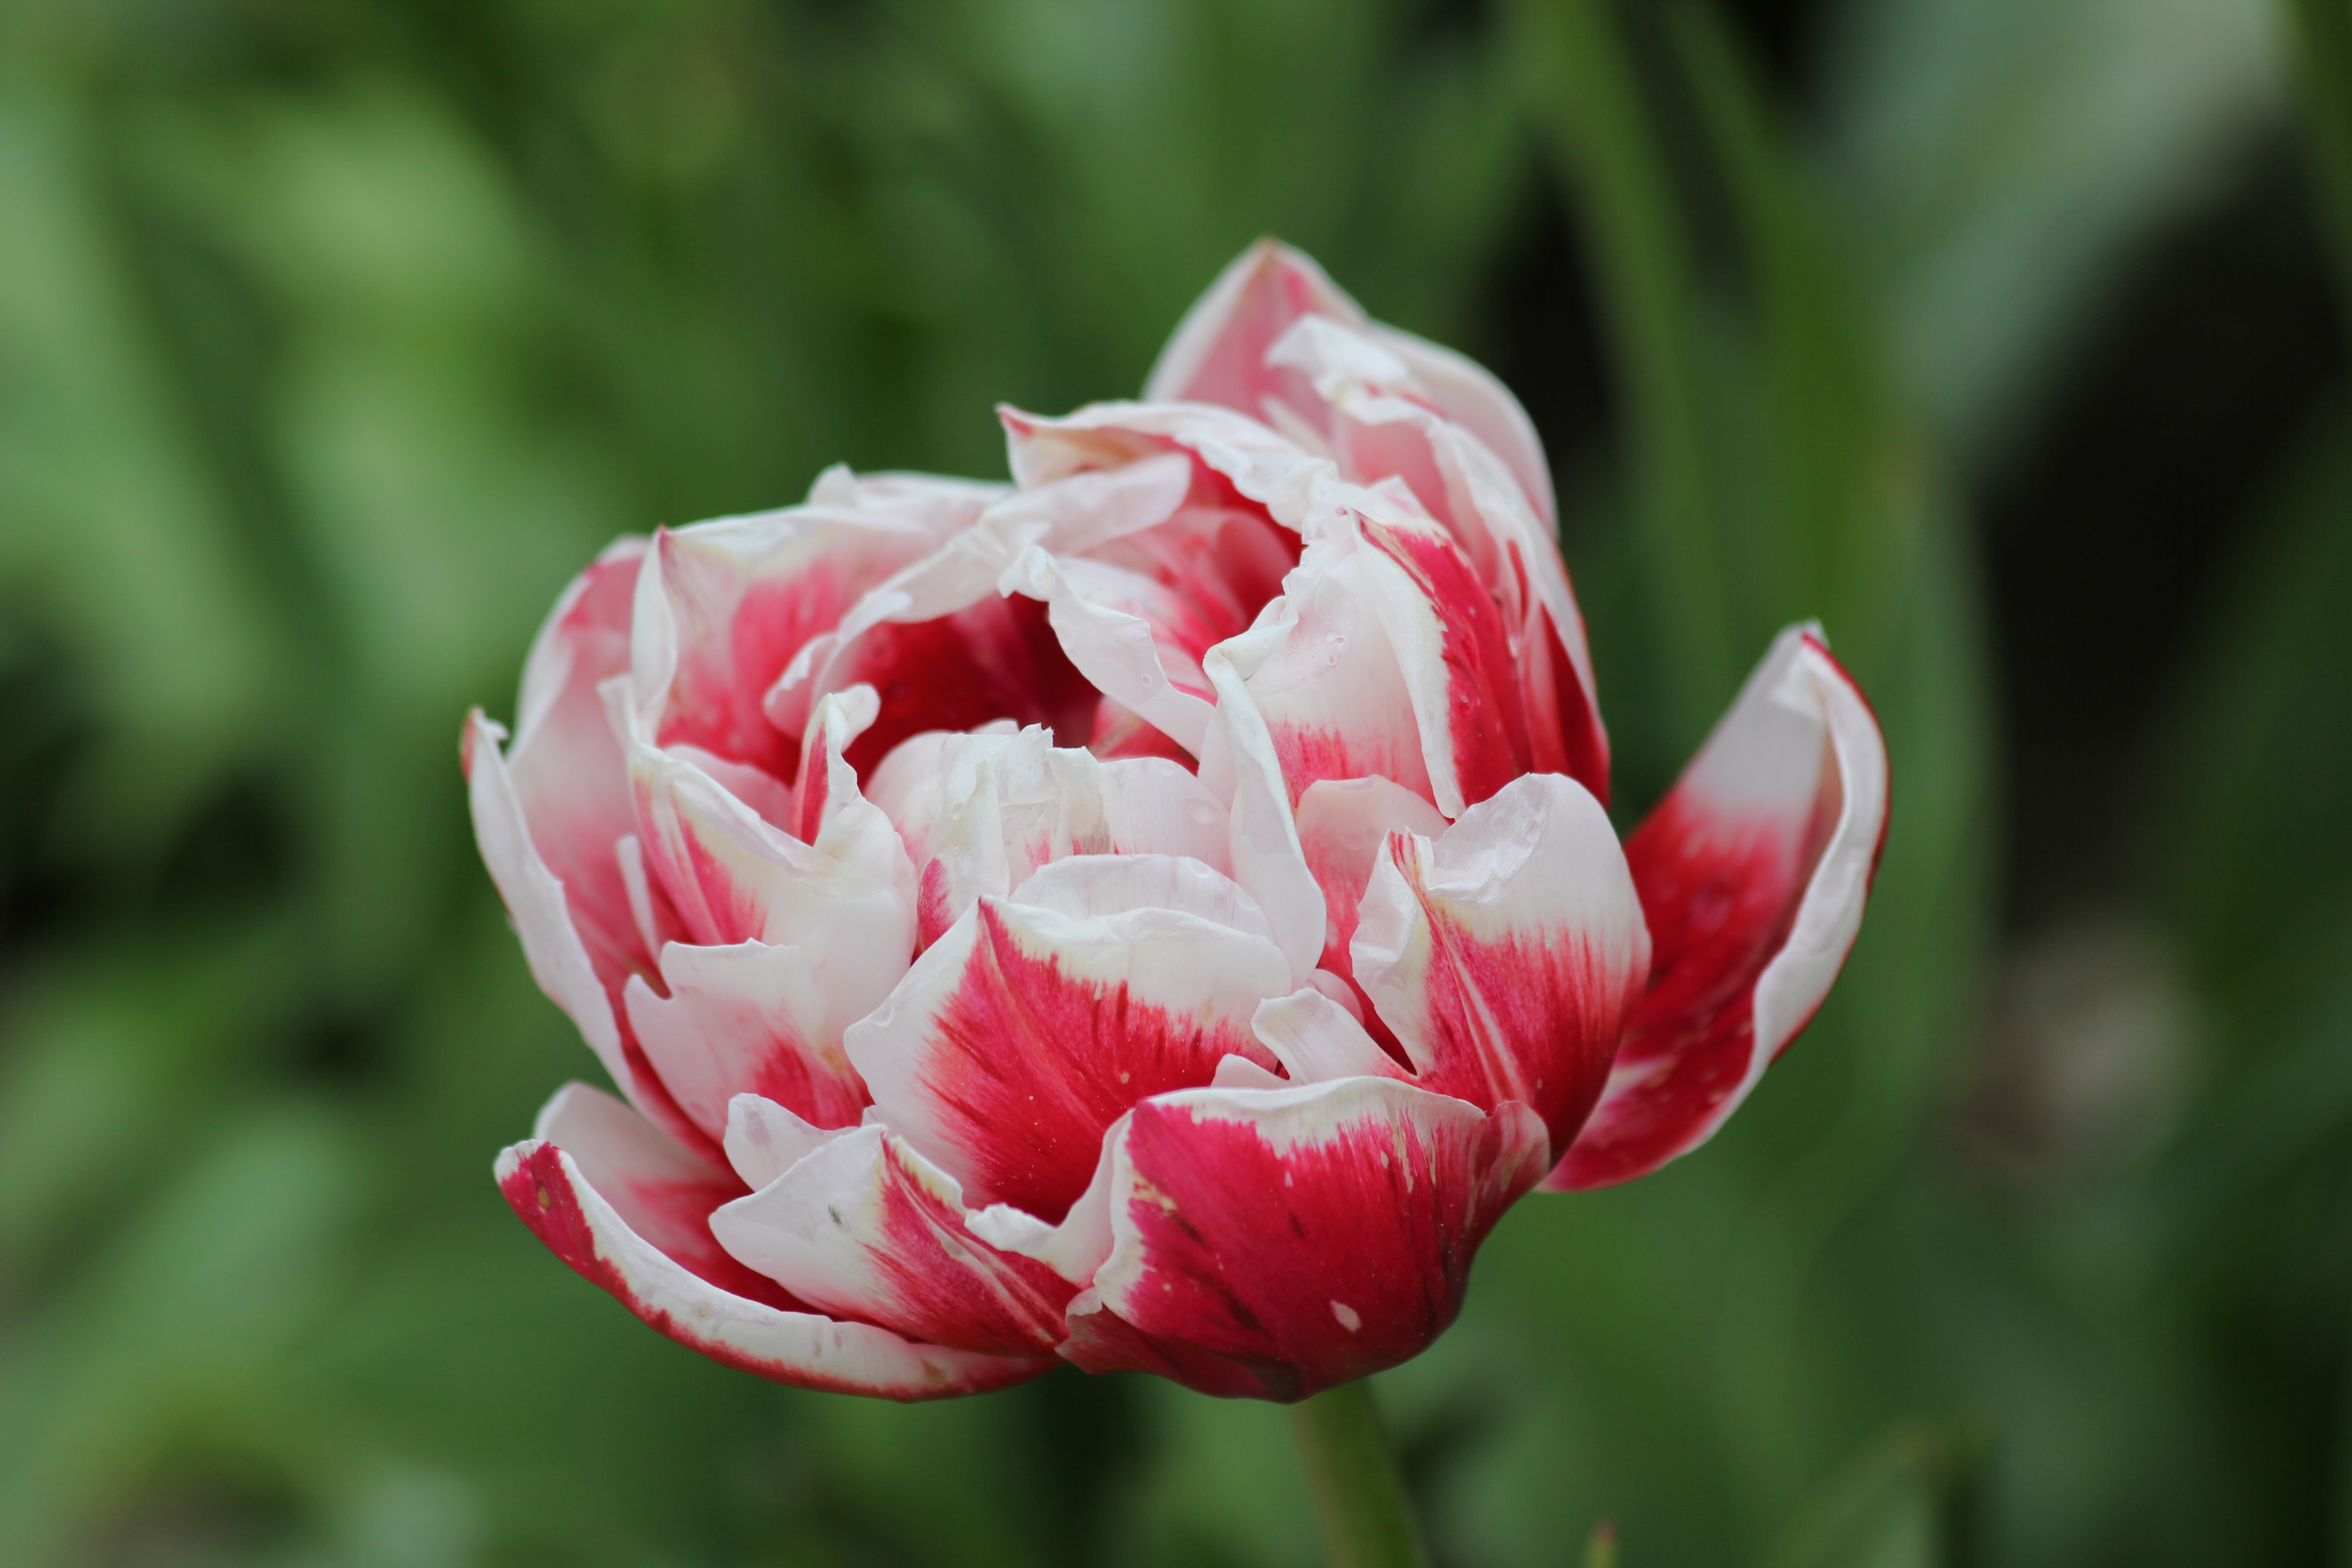
blossom, plant, flower, petal, tulip, spring, green, garden, pink, flora, peony, macro photography, flowering plant, white and red, plant stem, land plant